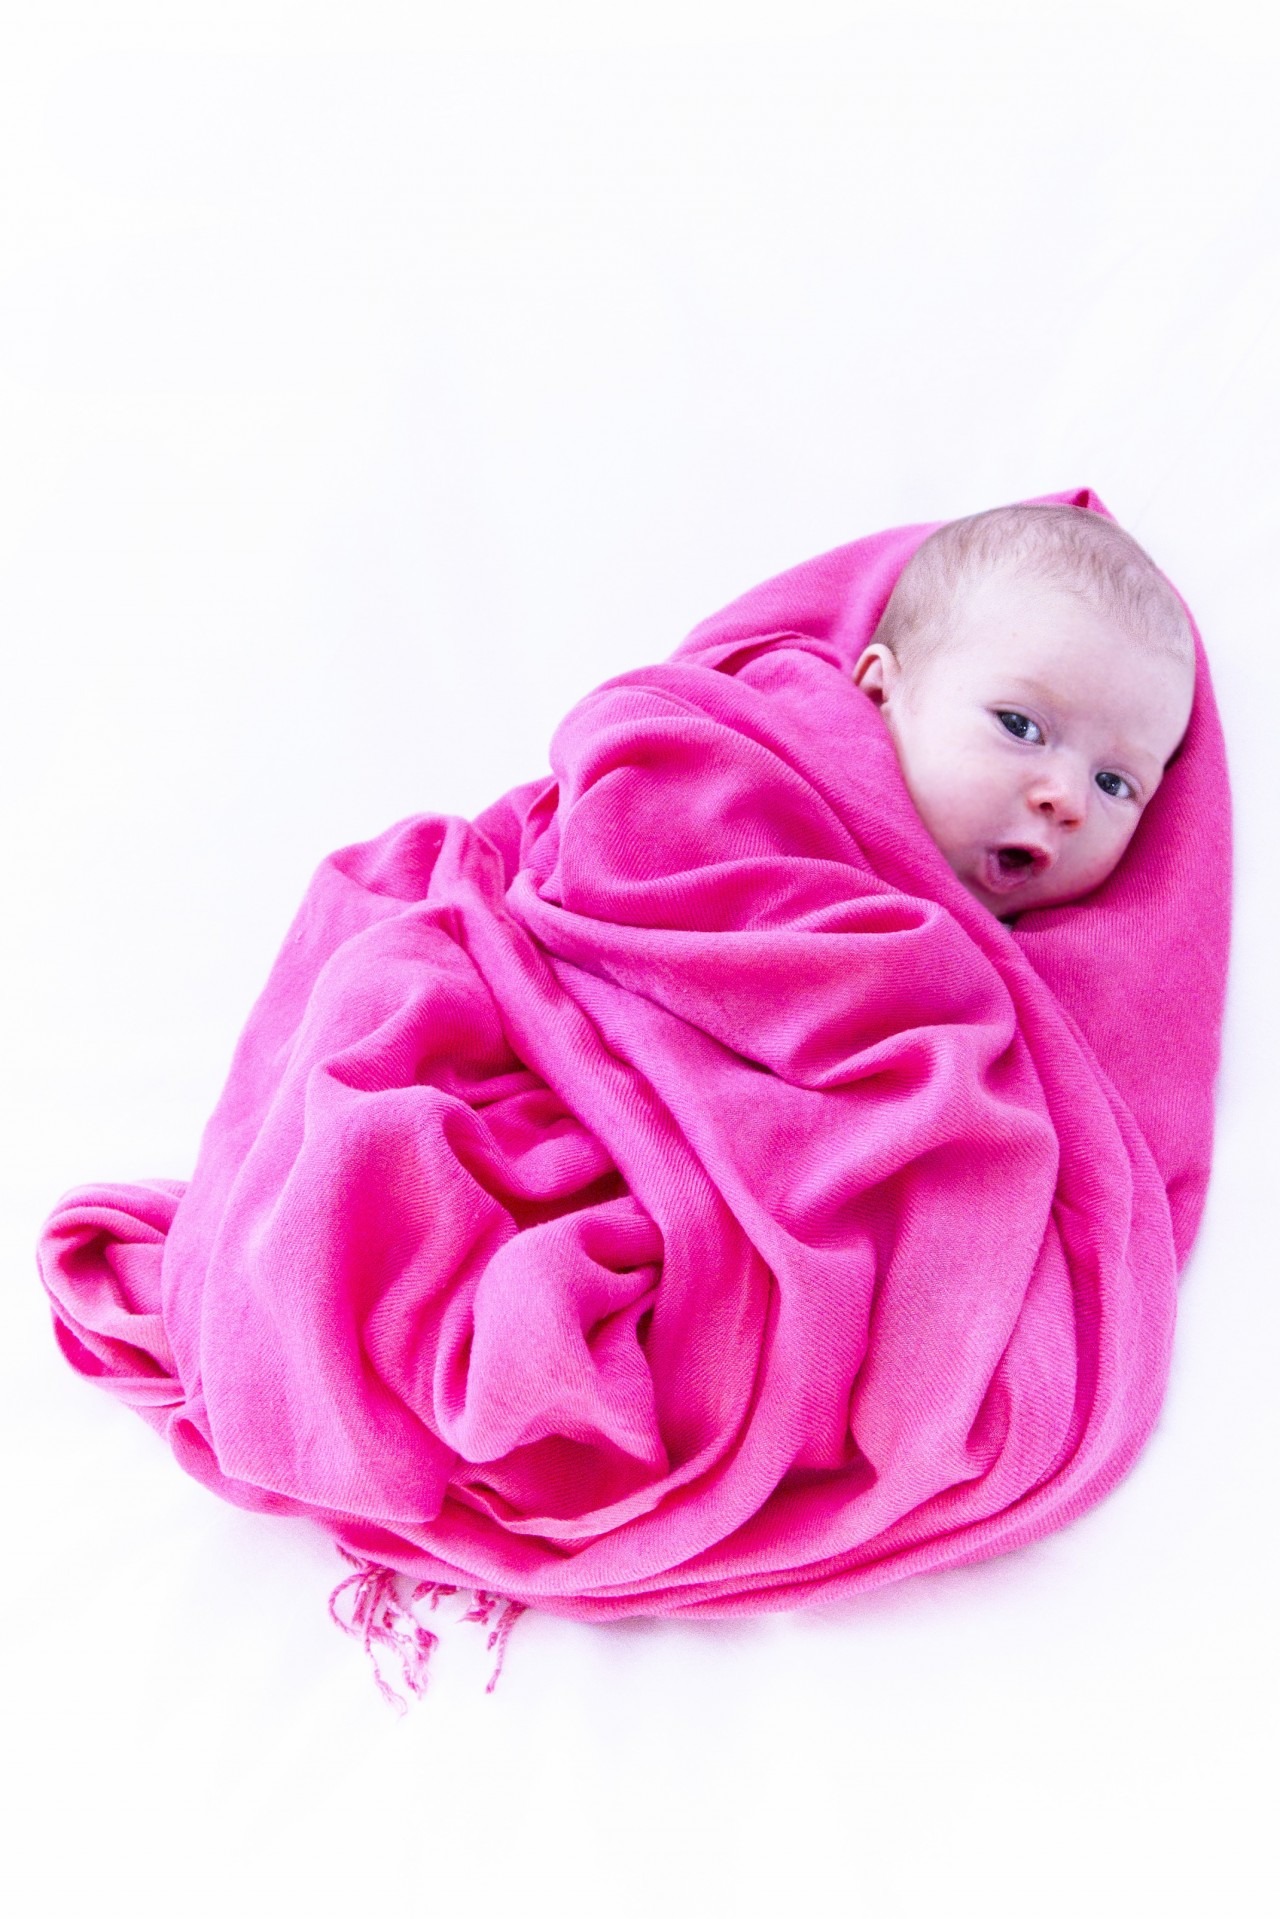
girl, petal, cute, child, clothing, pink, baby, textile, children, little, funny, magenta, gorgeous, wrapped, born, fashion accessory, hair accessory